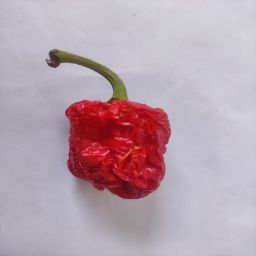
Crop: Bell Pepper
Quality: Dried